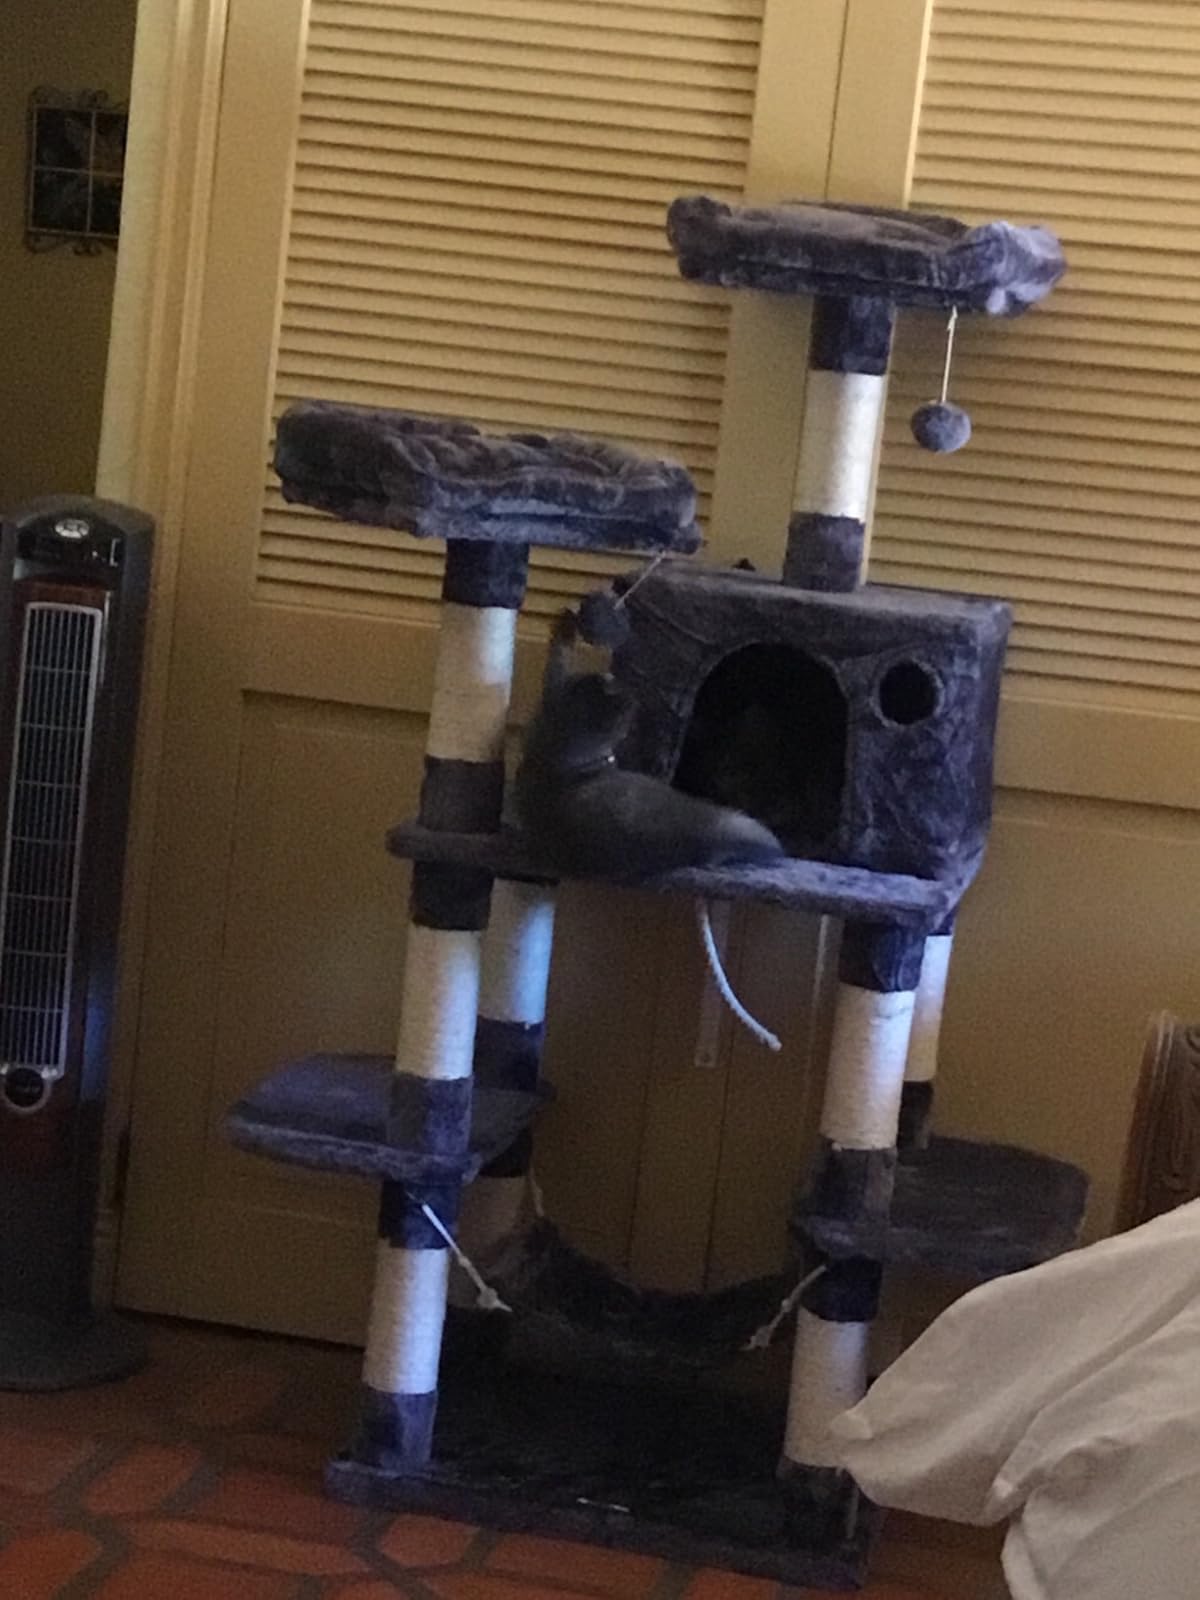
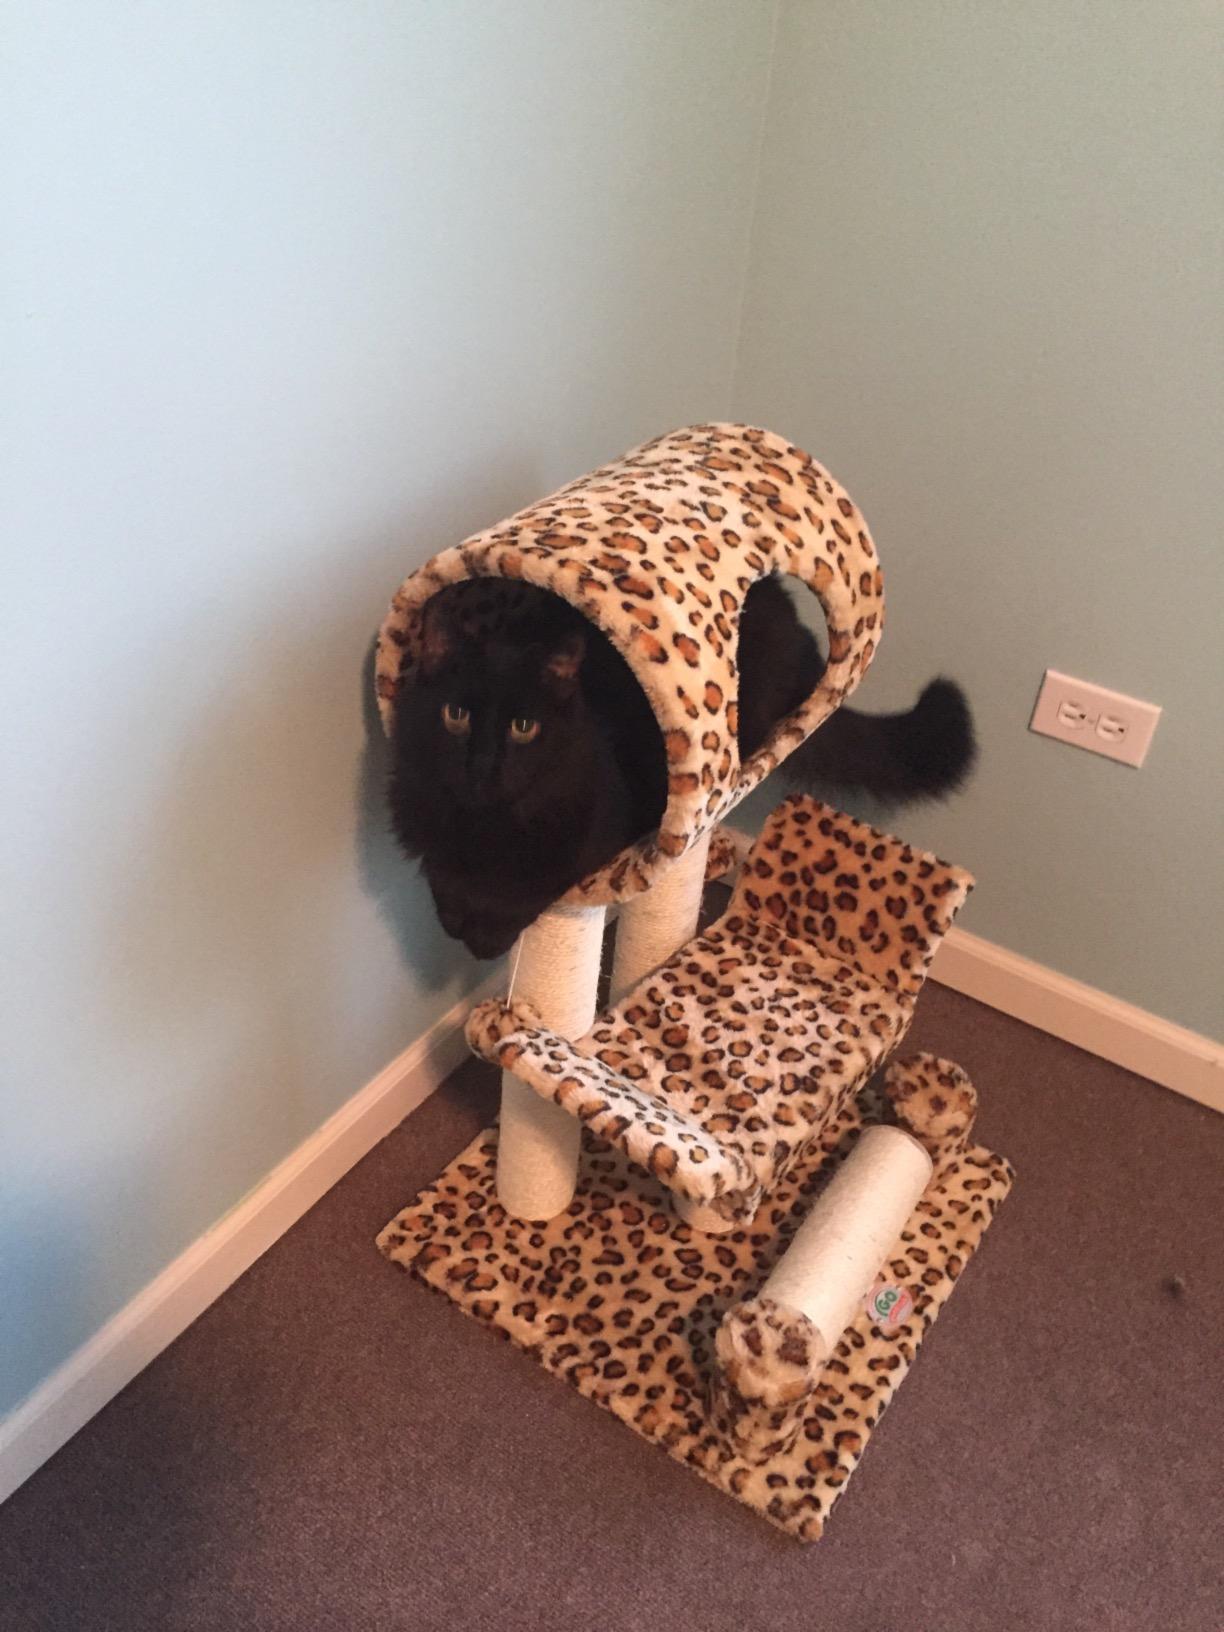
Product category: items_cat tree
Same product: no